Federal enterprise architecture

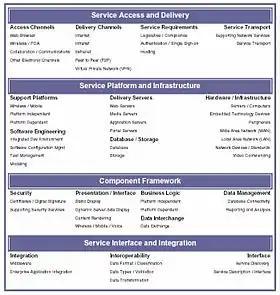
Technical Reference Model.

The TRM is a component-driven, technical framework categorizing the standards and technologies to support and enable the delivery of Service Components and capabilities. It also unifies existing agency TRMs and E-Gov guidance by providing a foundation to advance the reuse and standardization of technology and Service Components from a government-wide perspective.